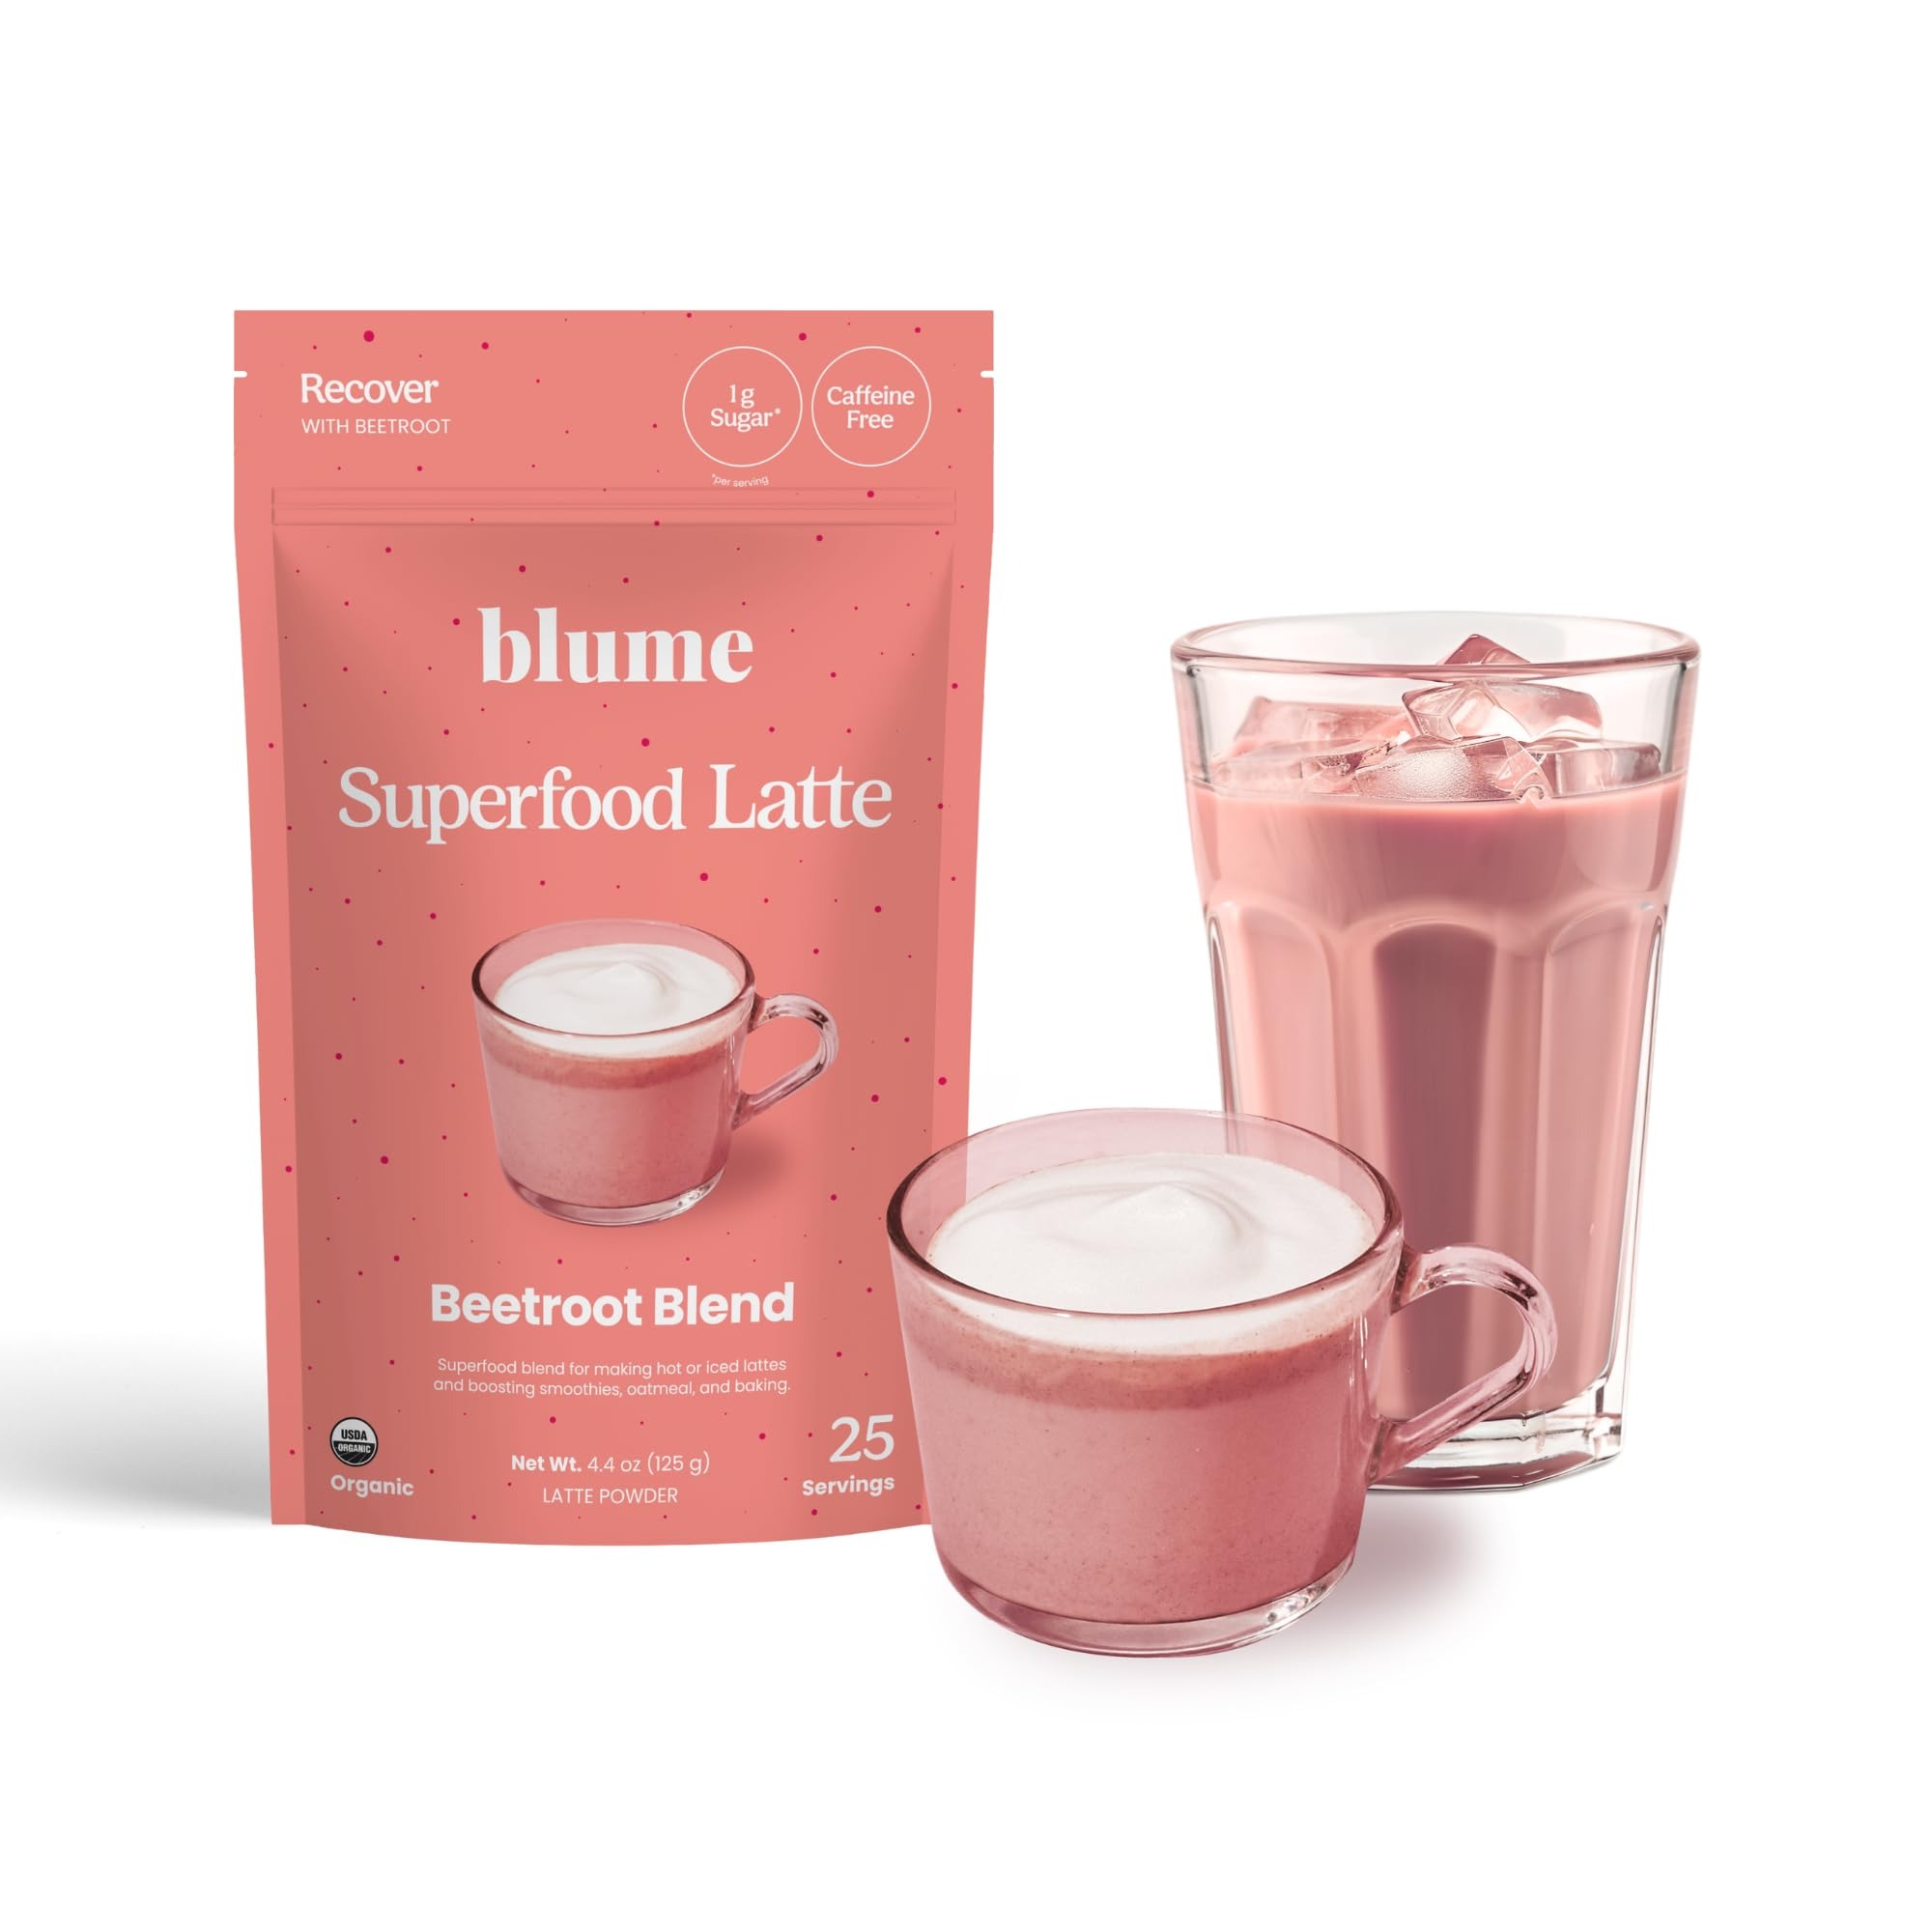
Item Name: Blume Beetroot Latte | Energizing Beet Powder Blend with Clove, Cinnamon, & Ginger | Antioxident Rich and Caffeine Free | Vegan, Keto Friendly, & Gluten Free | 25 Servings
Bullet Point 1: CAFFEINE FREE ENERGY: This pretty pink latte is more than just a pretty face. Beetroot is high in nitrates, which works to boost our energy and supports muscle recovery.
Bullet Point 2: PLANT-BASED BENEFITS: Beets contain B vitamins, magnesium and, folate to support a healthy lifestyle. Each bag makes 30 delicious lattes.
Bullet Point 3: TASTES LIKE: Aromatic and full-bodied, this blend tastes earthy and sweet all at once. With warm spice notes and a hint of clove—you won't even know it's made from beets!
Bullet Point 4: EASY TO MAKE: 1. Stir together 1 tsp of Beetroot Blend and a splash of hot water. Sweeten to taste as desired (we like maple syrup) 2. Add a cup of frothed warm or iced milk of choice & enjoy!
Bullet Point 5: MULTI USE - All our ingredients are micro-ground for better absorption of health benefits and more versatility. Go beyond a latte (hot or iced), to superfood boosted smoothies, oatmeal, or your fave baked goods.
Product Description: Elevate Your Daily Rituals with Blume Superfood Lattes Transform your daily coffee routine with Blume's range of superfood lattes. Originating from a need for healthier, more beneficial beverage options, Blume offers a delightful alternative to traditional coffee drinks laden with syrups and espresso. Whether enjoyed in the buzz of a cafe or the comfort of your kitchen, Blume lattes are designed to enhance your wellness without sacrificing taste. Blume is more than just a drink; it's a lifestyle choice that supports your wellness journey without compromises. Crafted for those who seek balance in their diet and lifestyle, our lattes are packed with superfoods that provide a delicious boost to your day. Enjoy the harmonious blend of flavor and health benefits with every sip. Blume is committed to supporting your wellness journey without compromise, innovating your beloved lattes with the transformative power of superfoods. Experience the blend of taste and health, crafted for discerning palates and holistic lifestyles. This pretty pink latte is more than just a pretty face. Beetroot is high in nitrates, which works to boost our energy and supports muscle recovery.
Value: 1.0
Unit: Count

Price: 24.99